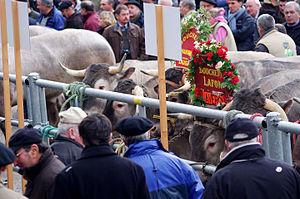
Marché aux bœufs de Bazas
La promenade des bœufs gras de Bazas ou, officiellement, et en gascon, passejada deus bueus gras de Vasats est une célèbration usuelle de la population bazadaise se déroulant chaque année lors de carnaval en Gironde.
Le Bœuf de Bazas est une Indication géographique protégée de viande bovine issue de plusieurs races bovines pures ou métissées entre elles.